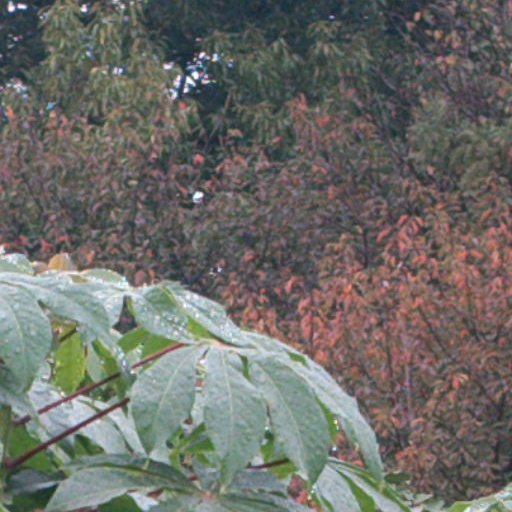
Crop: cassava